Arcueil

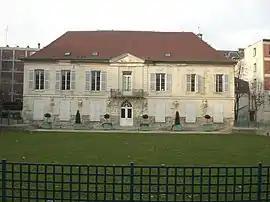
"Maison des Gardes", part of the Guise Castle

Arcueil is a commune in the Val-de-Marne department in the southern suburbs of Paris, France. It is located from the center of Paris.